Salzburg

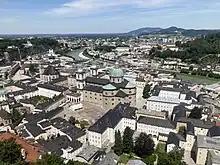
View from Hohensalzburg Fortress

Salzburg is on the banks of the River Salzach, at the northern boundary of the Alps. The mountains to Salzburg's south contrast with the rolling plains to the north. The closest alpine peak, the Untersberg, is less than from the city center. The "Altstadt", or "old town", is dominated by its baroque towers and churches and the massive Hohensalzburg Fortress. This area is flanked by two smaller hills, the Mönchsberg and Kapuzinerberg, which offer green relief within the city. Salzburg is approximately east of Munich, northwest of Ljubljana, Slovenia, and west of Vienna. Salzburg has about the same latitude as Seattle.